Robert Forde

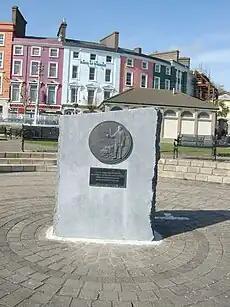
Memorial to Robert Forde in Cobh, Ireland

Robert Forde (29 August 1875 – 13 March 1959) was an Antarctic explorer and member of the Terra Nova Expedition under Captain Robert Falcon Scott from 1910–1912.